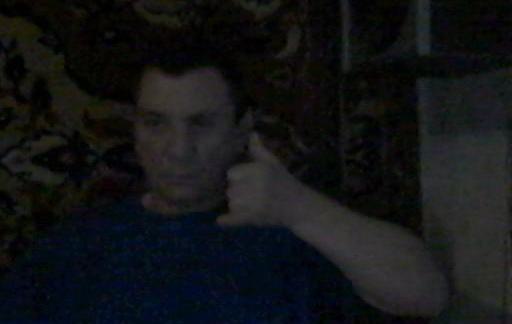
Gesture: call